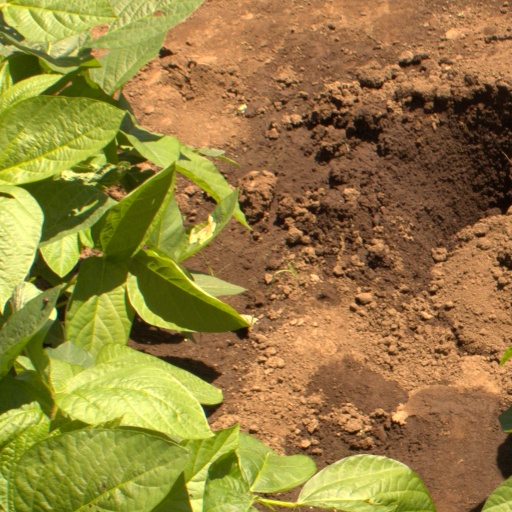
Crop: soybean